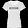
Label: T - shirt / top